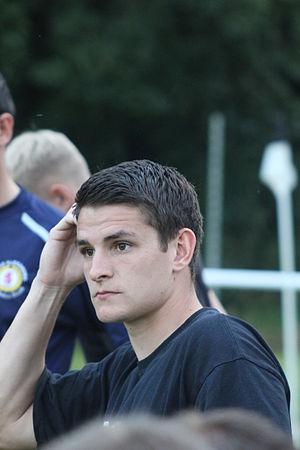
Ashley Roy Westwood, né le 1ᵉʳ avril 1990 à Nantwich, est un footballeur anglais qui évolue au poste de milieu de terrain au Burnley FC.